Seventh Conference of the International Woman Suffrage Alliance

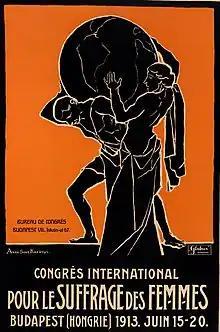
Poster designed by Anna Korànyi for the conference

The Seventh Conference of the International Woman Suffrage Alliance met in Budapest, Hungary, 15–21 June 1913. As had been the case with all the preceding International Woman Suffrage Alliance conferences, the location had been chosen to reflect the status of woman suffrage: a place where the prospects seemed favorable and liable to influence public sentiment by demonstrating that it was now a global movement. When it had been announced at the sixth congress (in Stockholm) that the next one would be held in the capital of Hungary, it was felt that the location seemed very remote, and there were concerns that Hungary did not have representative government. In fact, it proved to be one of the largest and most important conventions. Furthermore, the delegates stopped en route for mass meetings and public banquets in Berlin, Dresden, Prague and Vienna, spreading its influence ever further afield.